Relocation of Wimbledon F.C. to Milton Keynes

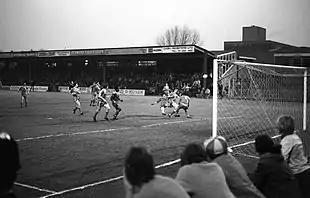
Wimbledon playing against Oxford United at Plough Lane during the 1981–82 season

The south-west London club Wimbledon, traditionally a semi-professional non-League side, won three successive Southern League championships between 1975 and 1977 and were thereupon elected into the Football League. Nicknamed "the Dons", they proceeded to perform strongly in fully professional football, winning promotion to the then-top flight First Division for the 1986–87 season. The club's swift "fairytale" rise from obscurity through the English football pyramid caused it to reach a level of prominence far above that suggested by its modest home stadium at Plough Lane, which remained largely unchanged from the club's non-League days. Wimbledon's record attendance at Plough Lane—18,000, set "in the 1930s against a team of sailors from HMS "Victory""—was never broken during 14 League seasons at the ground, including five in the top flight.